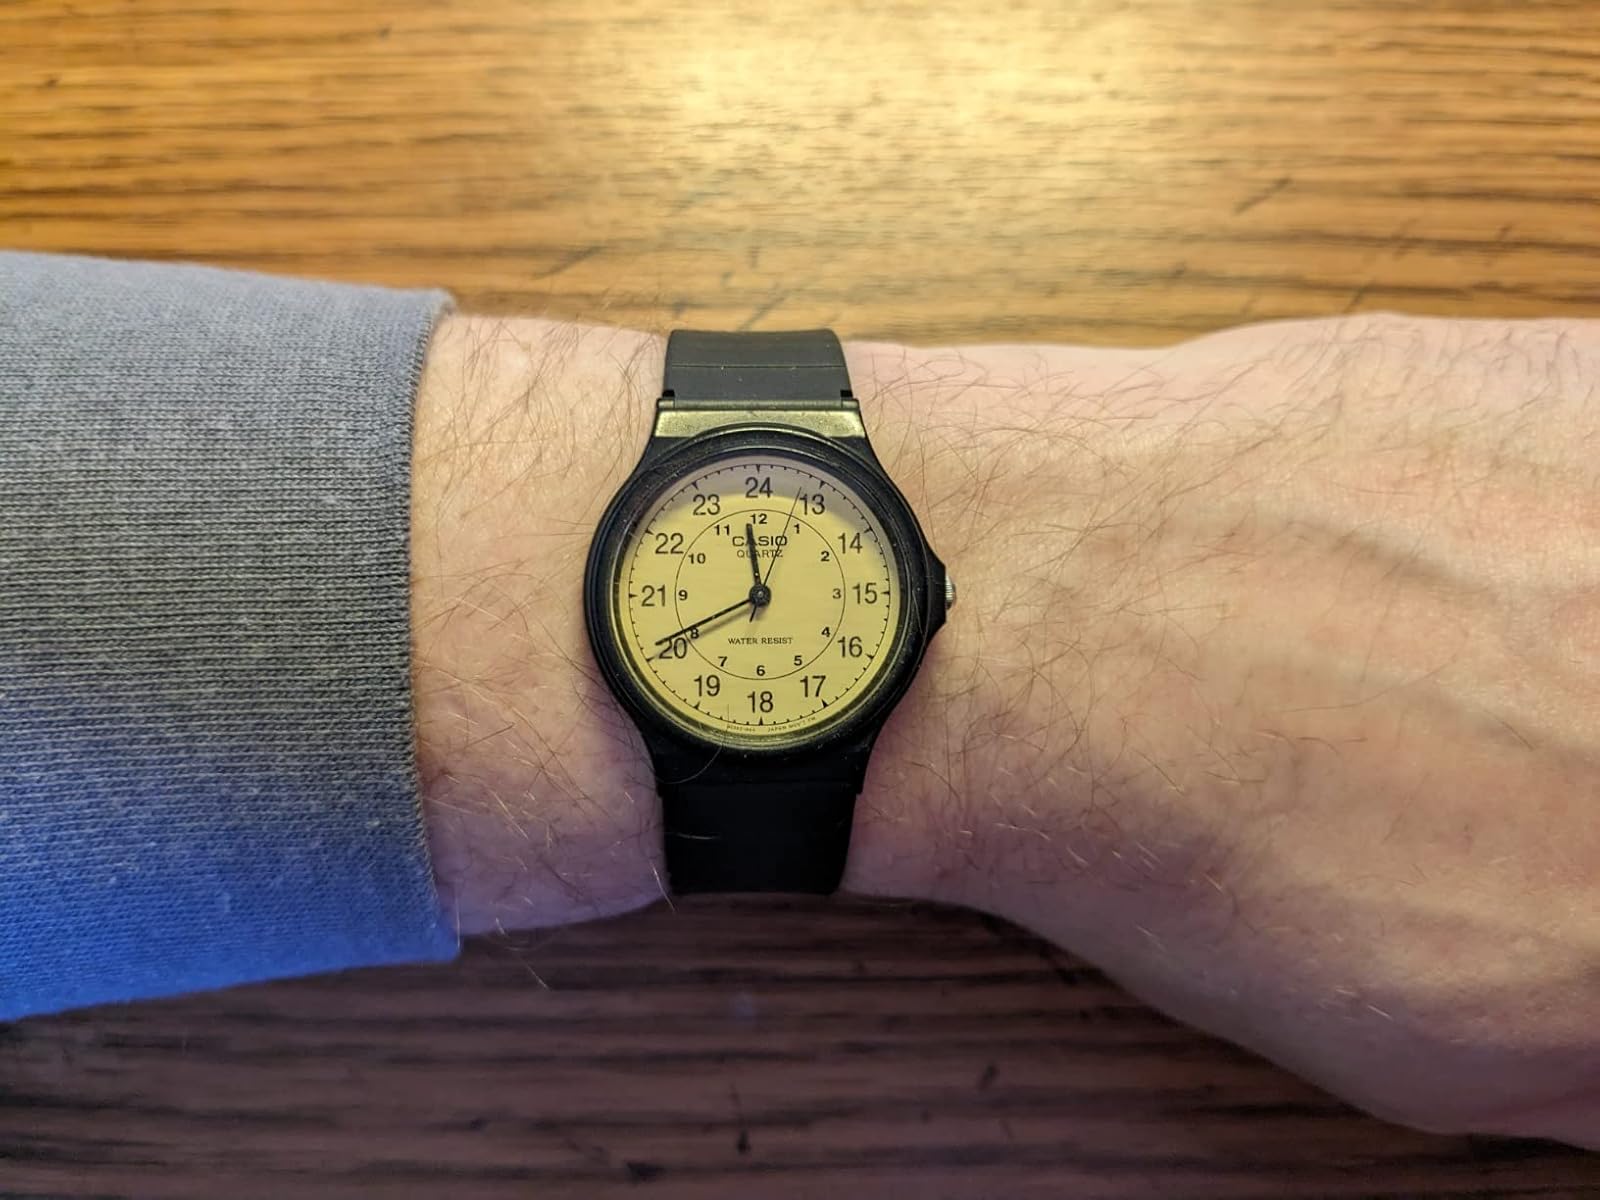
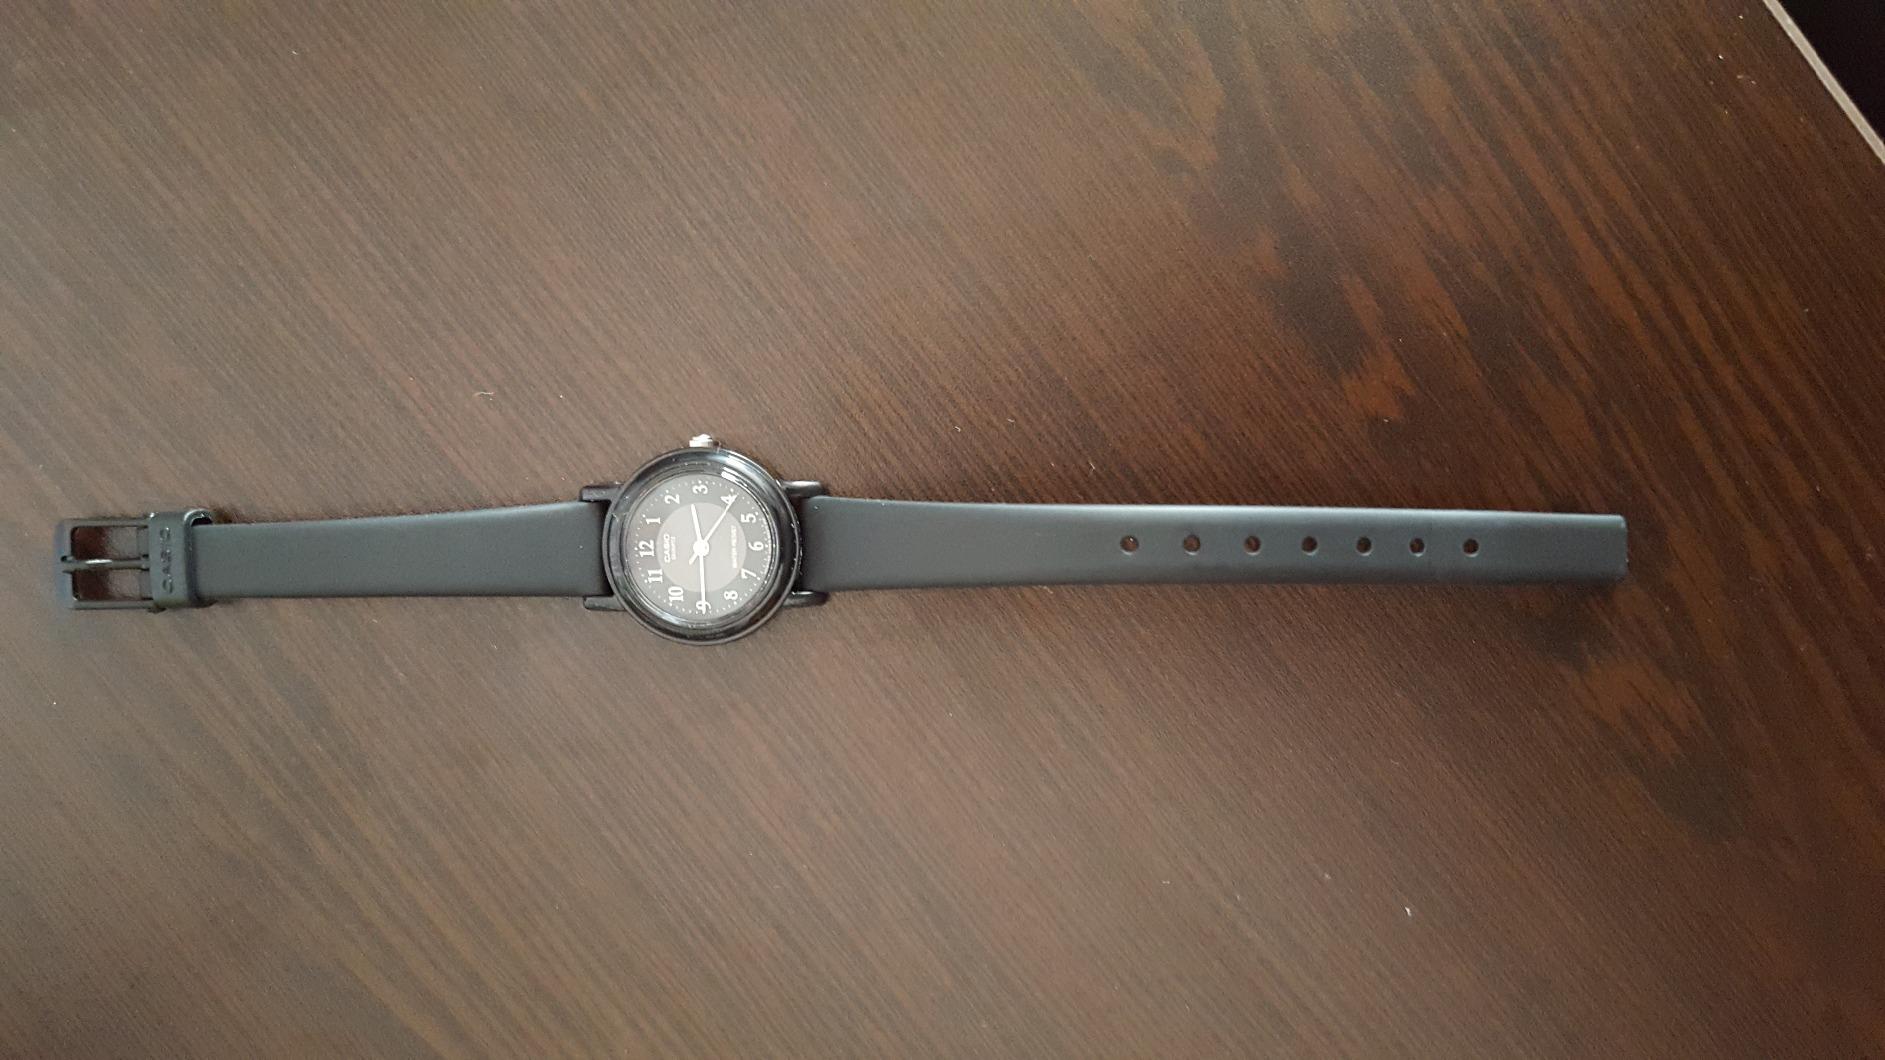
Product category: accessories_watch
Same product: no